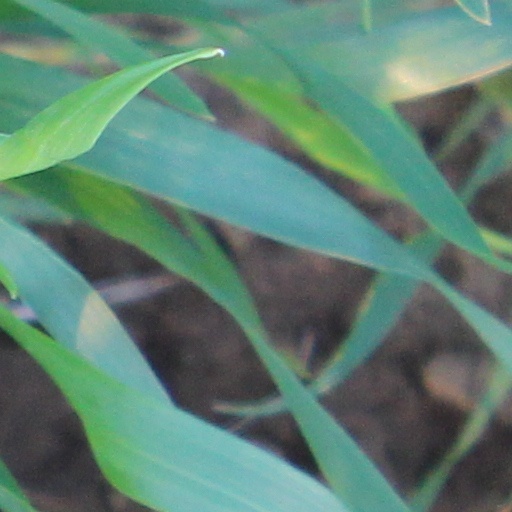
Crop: wheat